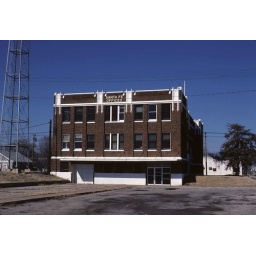
Santa Fe office building in Wellington KS